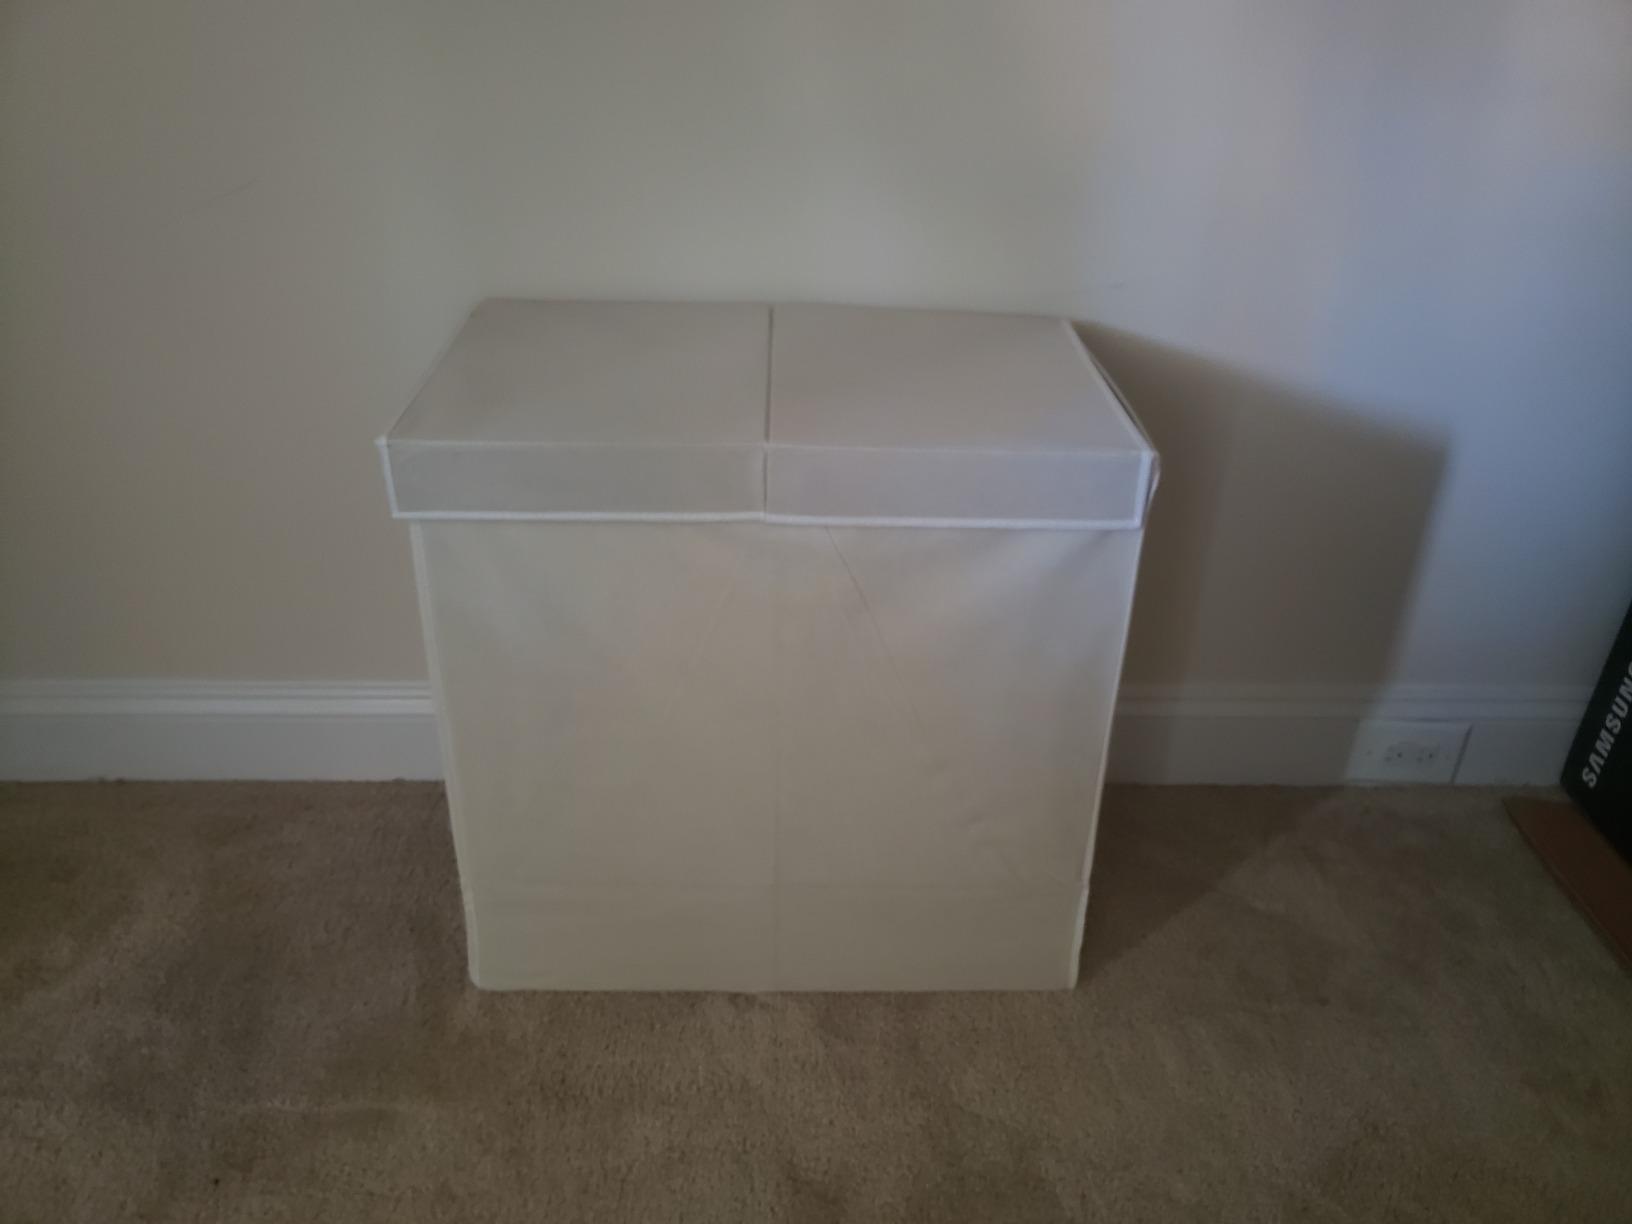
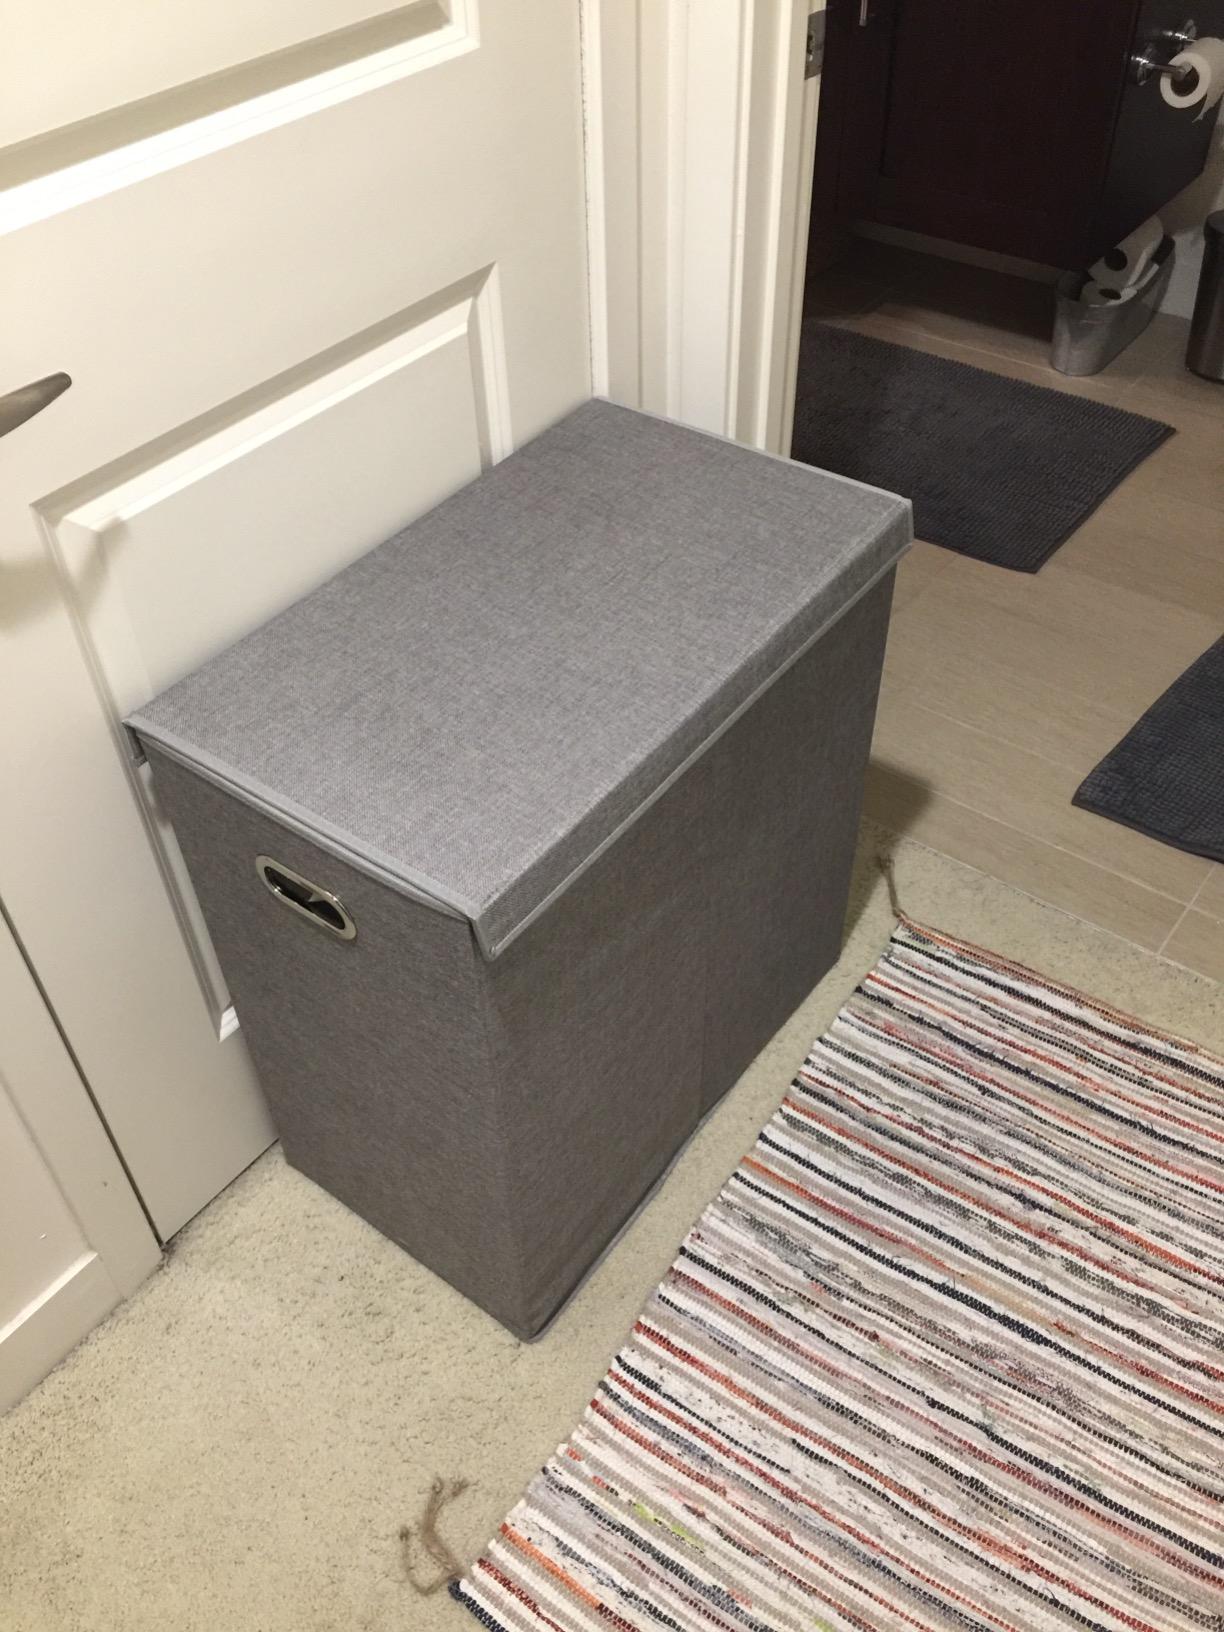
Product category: items_hamper
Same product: no